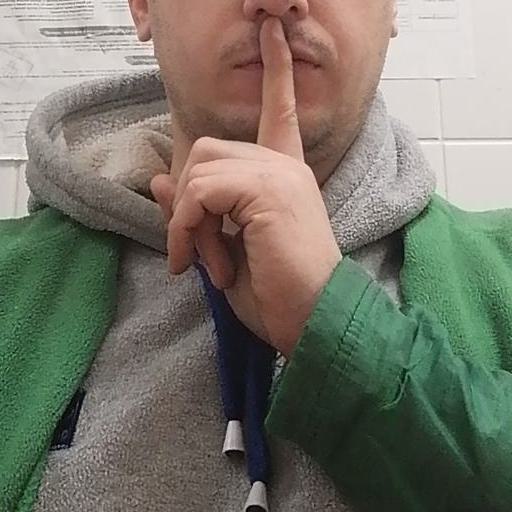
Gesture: mute